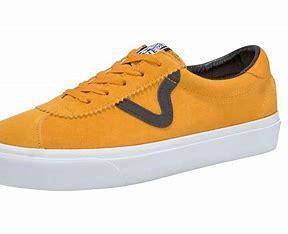
Brand: Vans
Model: Sport